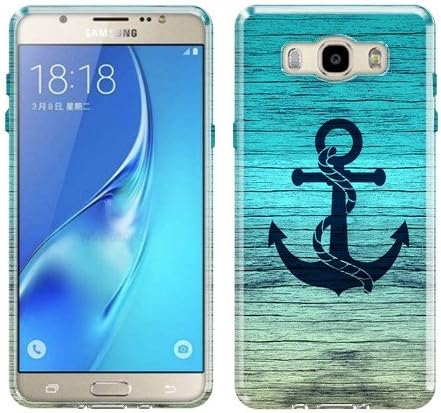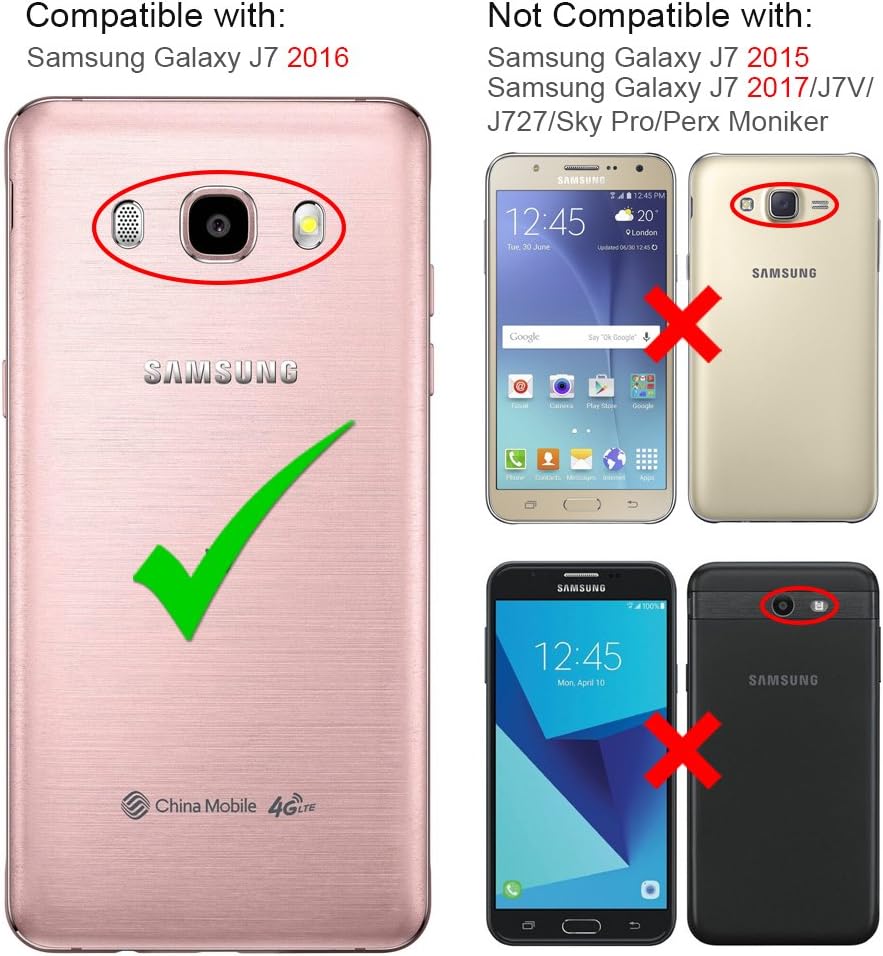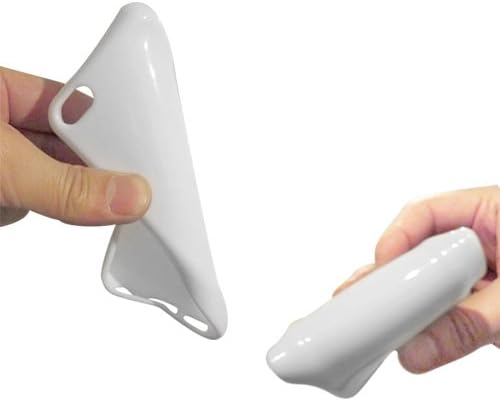
NextKin Samsung Galaxy J7 J710 2nd Gen 2016 Case, Flexible Slim Silicone TPU Skin Gel Soft Protector Cover - Blue Anchor Wood
Category: Cell Phones & Accessories
TPU marterial is fashionable and durable in use. Various colors are available.Fashion design with image Material of TPU case: 100% TPU. Non-stick, flexible and easy to clean, harmless to body. TPU case feels smooth and comfortable,not rough. The cases is absolutely stylish and easy installation on your phone for a new look.
Features: Made of durable premium silicone material that ensures protection on your phone. | The cover is perfect for those who are seeking a soft protective case but want to maximize their phone appearance. | The case keeps your wireless device in like-new condition and preserves its looks and features. | Lightweight design delivers reliable protection without adding unnecessary bulk. | Against shock absorber and shatterproof.